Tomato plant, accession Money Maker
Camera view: vertical (180 deg); turntable rotation: 330 degrees
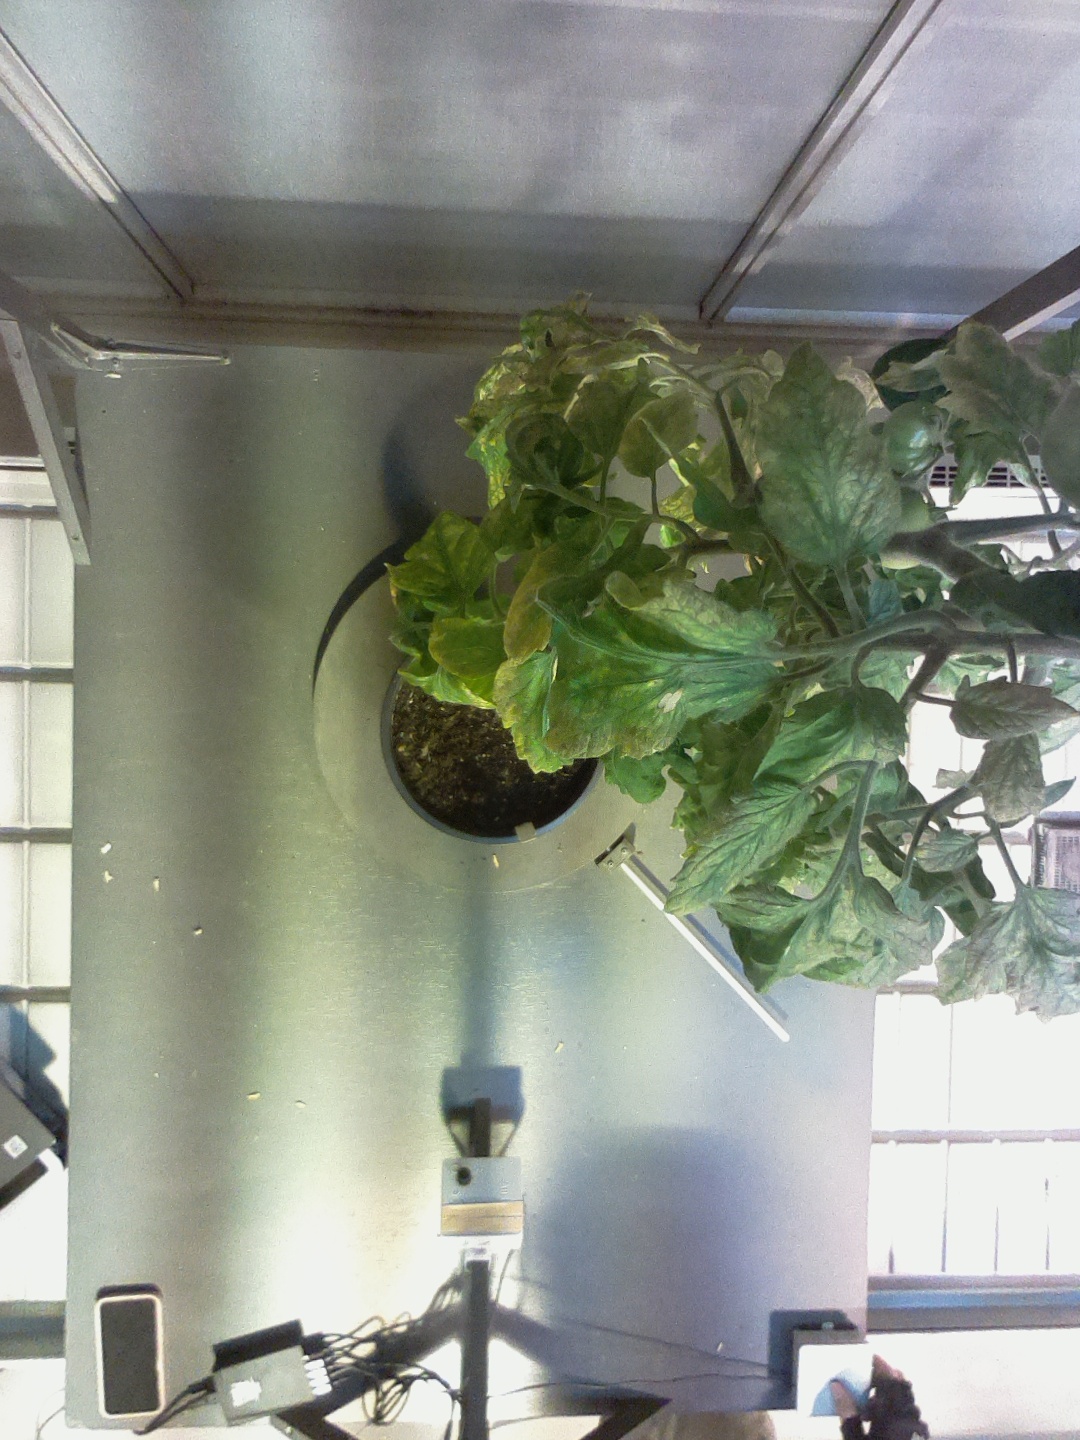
BBCH growth stage 76: 60%-70% of final fruit size